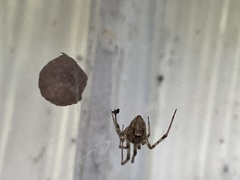
Species: Parasteatoda_tepidariorum